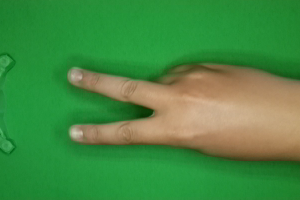
Label: scissors